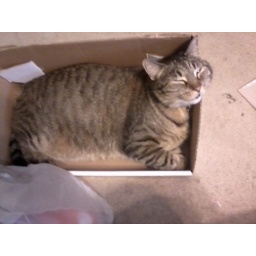
cat in box